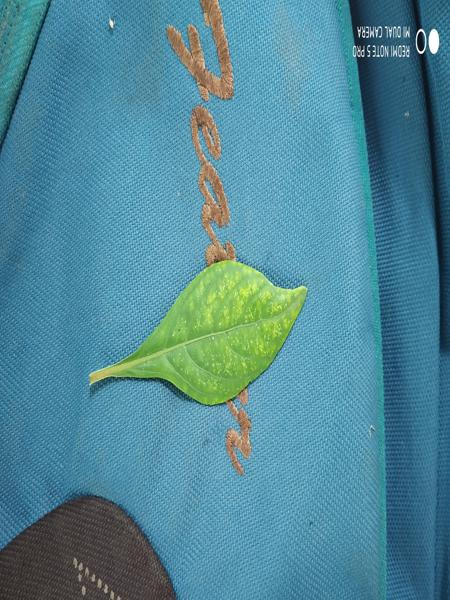
Plant: Nelavembu